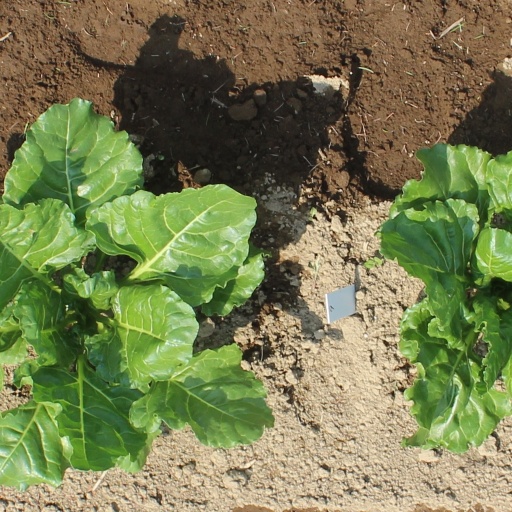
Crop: sugar beet